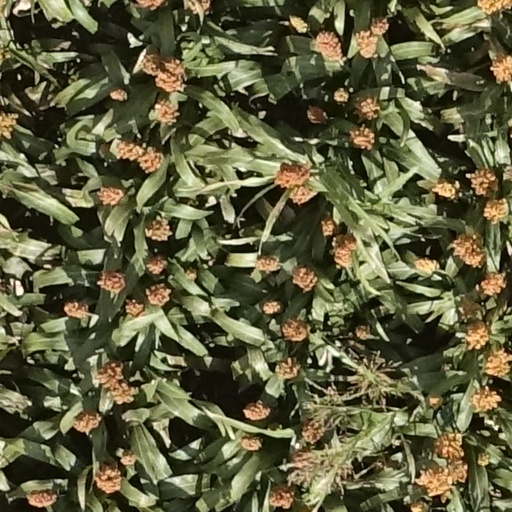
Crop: sorghum